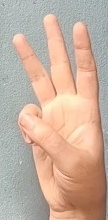
ASL sign: 6